The Masked Ones

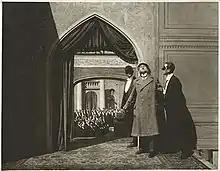

The Masked Ones is a 1920 German silent film directed by Franz Seitz and starring William Dieterle, Karl Günther and Friedrich August Koch.